Baluan Island

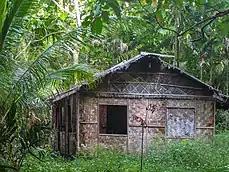

One of the main settlements on the island is Mouk, situated on the northern end of the island, which had a population of 341 in the 2011 National Census. The people of Mouk are fishers and seafarers traditionally who speak Titan, and were invited to the island in the late 1940s, moving from the small nearby island of the same name. Prior to that, they had originated from Pere on the southern coast of Manus Island. It is speculated that they were invited to the island in order to protect against other groups which speak Titan, located on the southern coast of Manus Island and in the M'Buke Islands, as they were known for their raids on distant islands.